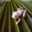
Label: frog